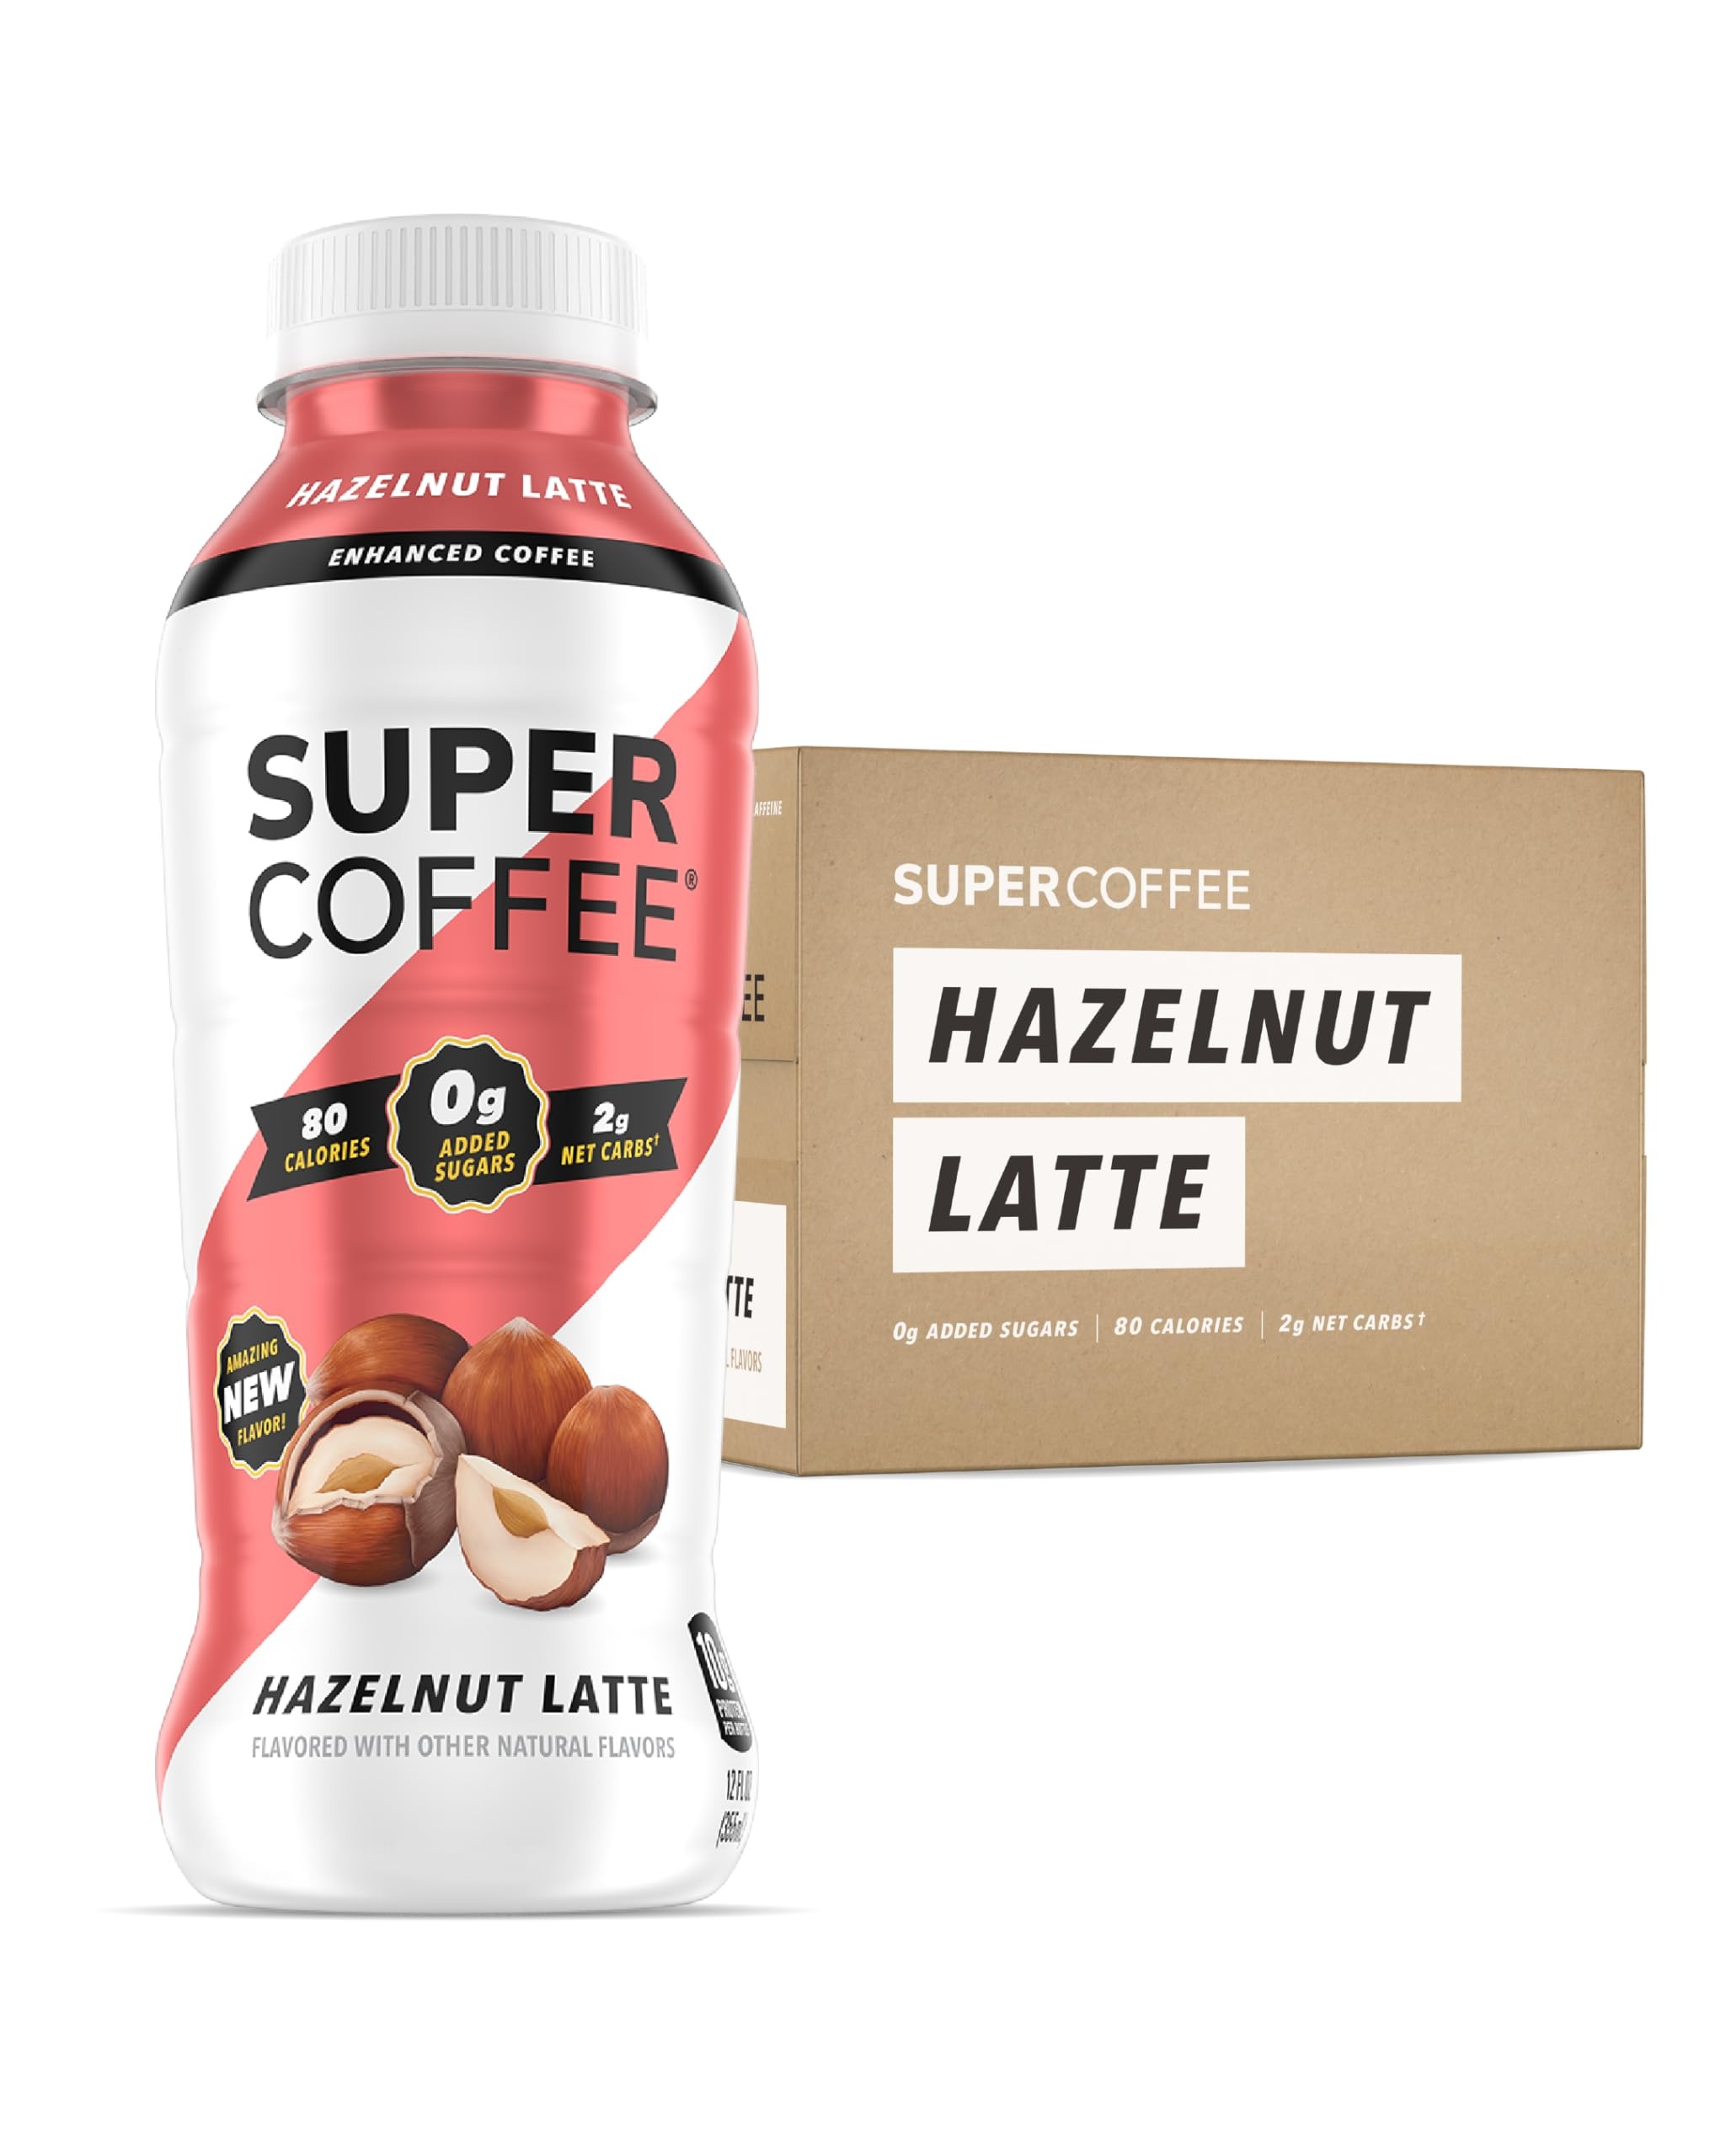
Item Name: SUPER COFFEE, Keto Protein Coffee (0g Added Sugar, 10g Protein, 70 Calories) [Hazelnut] 12 Fl Oz, 12 Pack | Iced Smart Coffee Drinks
Bullet Point 1: Coffee + Protein: Try 12 bottles of Hazelnut Latte Super Coffee, packed with 150mg of caffeine, 10g of protein and 0g of added sugar. The perfect keto coffee for a low carb, high protein diet.
Bullet Point 2: Indulgent, Guilt-Free Flavor: Can't find a healthy iced coffee? Problem solved. Hazelnut Latte Super Coffee found that perfect balance - rich, but not overpowering; sweet, but not sugary. With subtle notes of toasted hazelnuts and just the right amount of sweetness, it’s the latte you love but made with only positive ingredients.
Bullet Point 3: Electrifying Flavor, No Sugar Crash: While other bottled coffees load up on added sugar and other unhealthy ingredients, Super Coffee combines iced coffee, added protein, MCT oil and just a touch of monk fruit and stevia, to bring you the latest in latte innovation. This smart protein coffee will give you sustained energy to keep you fueled all day.
Bullet Point 4: Read to Go: Whether you are chasing the kids around the house or need a 2pm pick-me-up, Super Coffee is your go-to bottled coffee drink. Why do you think we use a screwable cap? We go places your regular iced coffee won't!
Bullet Point 5: Built on Positivity: Founded in 2016 in our brother’s dorm room, our mission was to create a better-for-you bottled coffee made with positive ingredients. Since then we have been featured on Shark Tank and sold over 100 million bottles, all while continuing to spread positive energy through our products and people.
Product Description: Super Coffee, Ready To Drink Iced Coffee, Hazelnut Latte (12 Ounce Bottles, Pack of 12) - Low Net Carbs, No Added Sugar, Keto Friendly, 10g of Protein, 3g Net Carbs, Low Calorie, Protein Coffee, Smart Coffee
Value: 144.0
Unit: Fl Oz

Price: 53.875